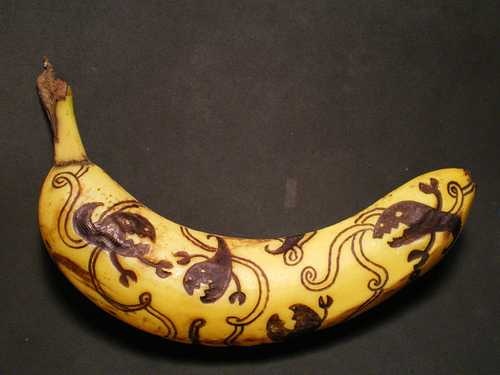
Label: Banana